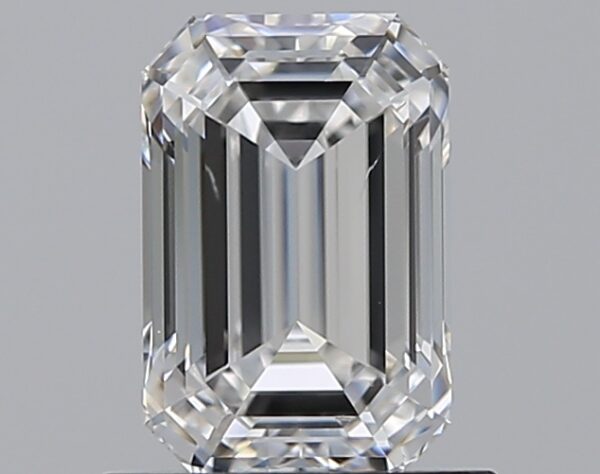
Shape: emerald
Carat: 1
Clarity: VS2
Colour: D
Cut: EX
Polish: EX
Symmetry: VG
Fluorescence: ST
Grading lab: GIA
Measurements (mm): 6.92 x 4.59 x 3.14